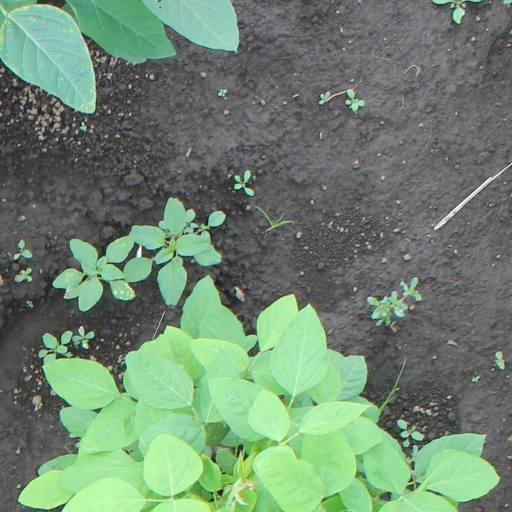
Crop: soybean